Miroslav Košuta

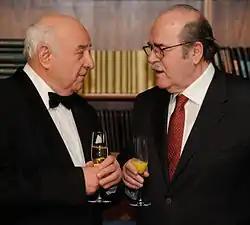
Anton Nanut and Miroslav Košuta at the Prešeren Award reception in 2011

Miroslav Košuta (born 11 March 1936) is a Slovene poet, playwright and translator from Križ by Trieste, a younger representative of Intimism and Socialist Realism. On 7 February 2011, he received the Prešeren Award, the highest cultural award in Slovenia, for his poetry and contributions to the preservation of the Slovene in Italy.